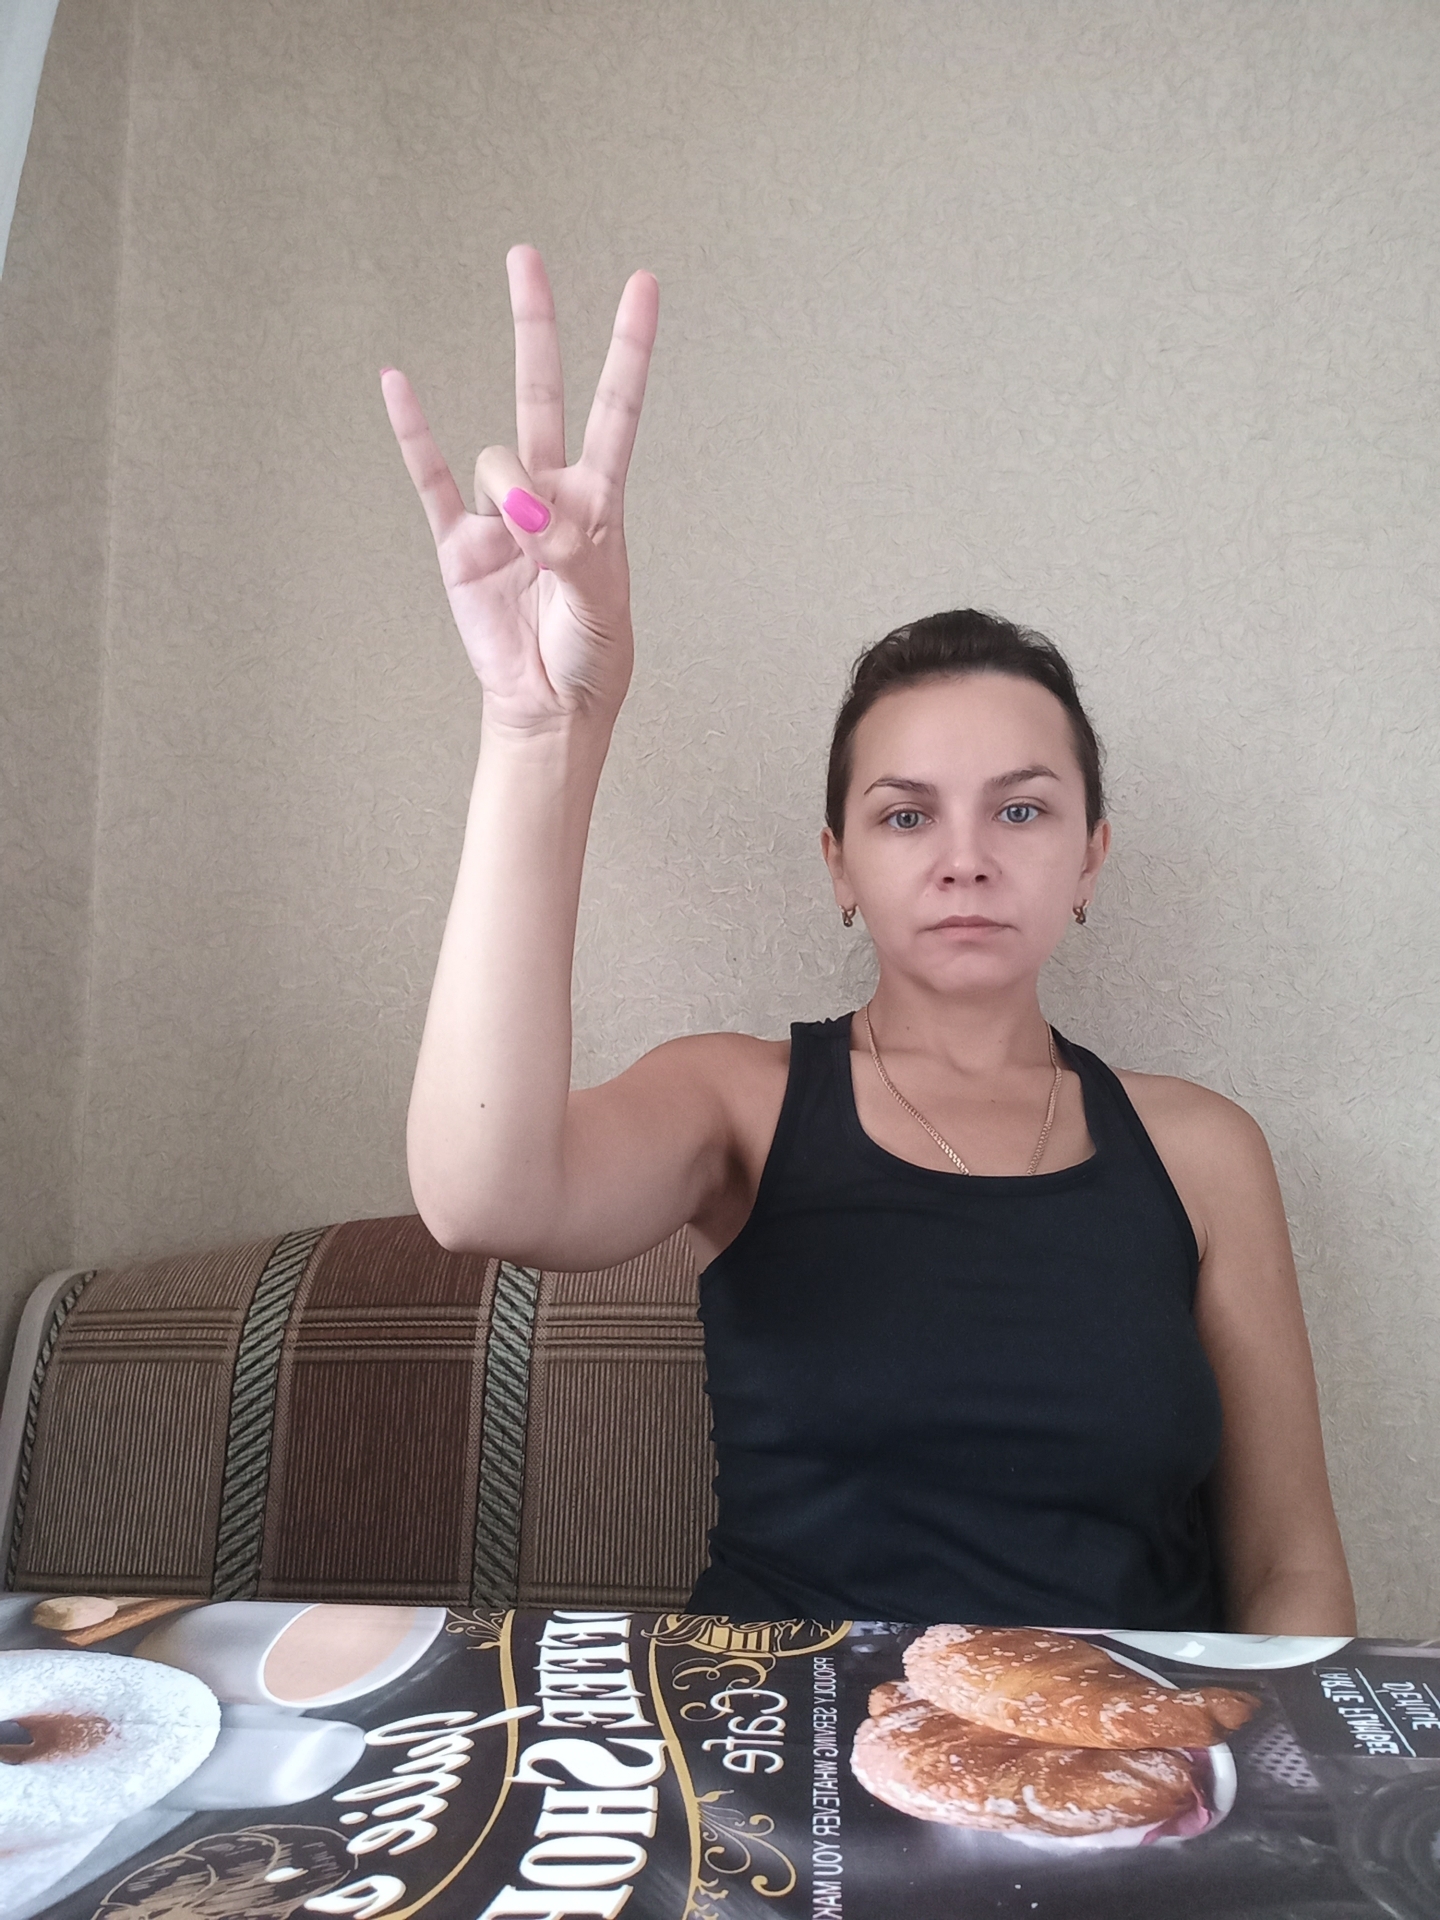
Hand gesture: three3